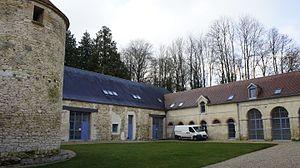
Château de Festieux .
Le château de Festieux est un château situé à Festieux, en France.